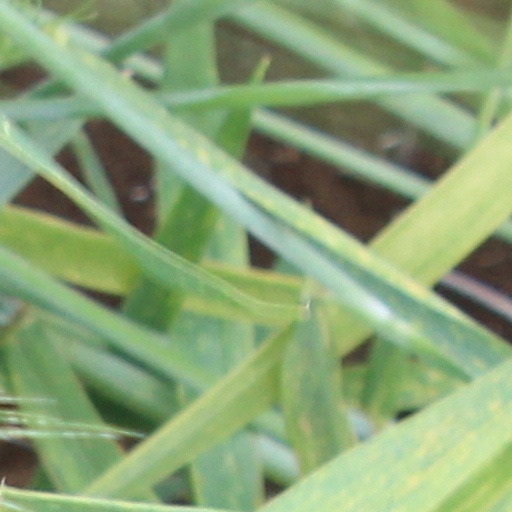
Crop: wheat